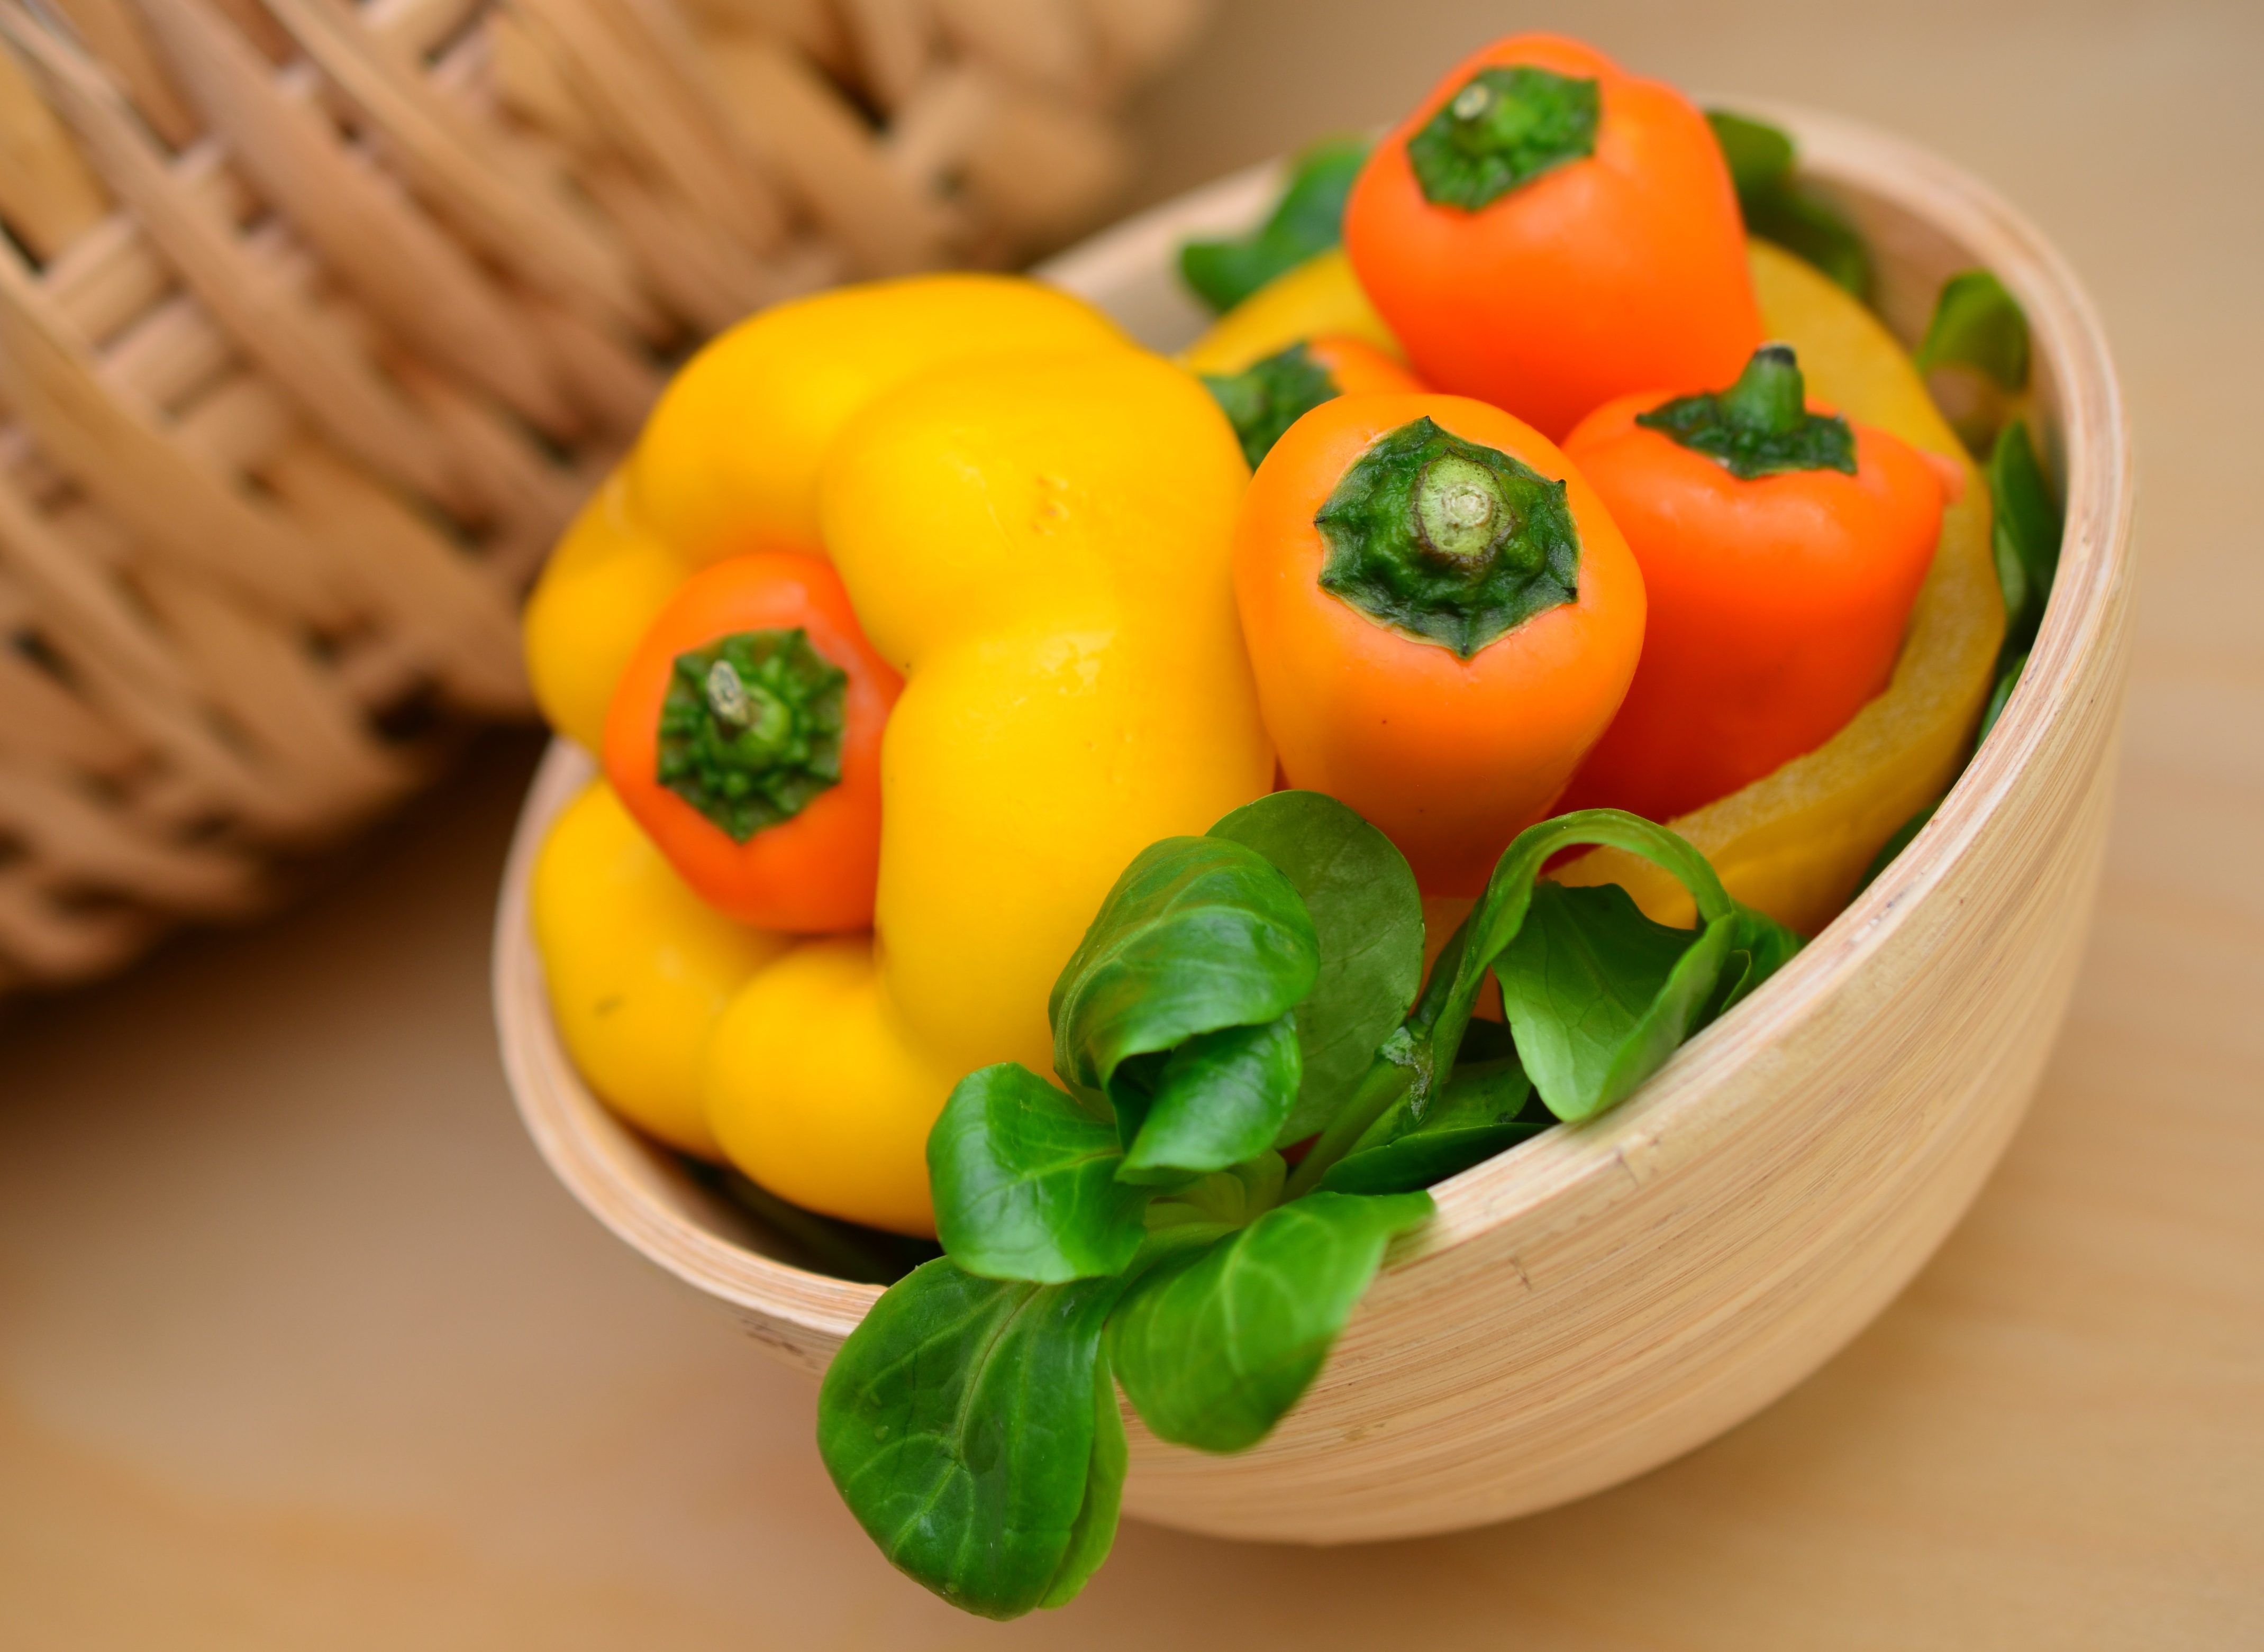
plant, fruit, dish, food, salad, pepper, produce, vegetable, healthy, cut, vegetables, paprika, flowering plant, rich in vitamins, lamb's lettuce, yellow peppers, land plant, snack vegetables